Stampede Wrestling North American Heavyweight Championship

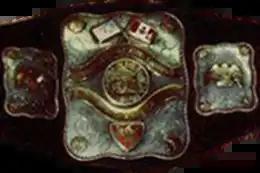
The original championship belt

The Stampede Wrestling North American Heavyweight Championship was the major title in the Canadian professional wrestling promotion Stampede Wrestling. From its establishment in 1968 until 1972, it was Stampede's secondary singles championship, becoming the top title in 1972 after the previous top championship, the Calgary version of the NWA Canadian Heavyweight Championship (Calgary version), was abandoned.